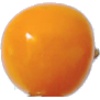
Label: Physalis 1